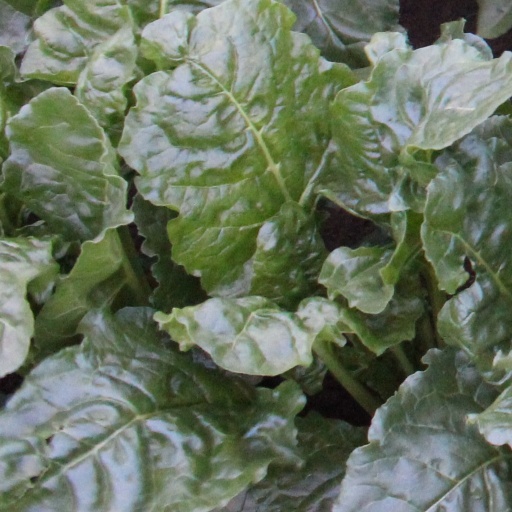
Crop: sugar beet